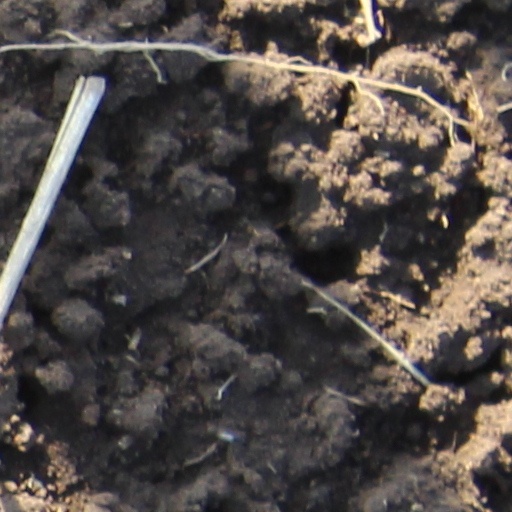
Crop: wheat